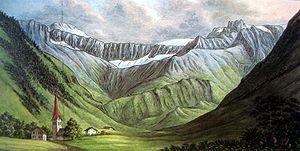
Matt est une localité et une ancienne commune suisse du canton de Glaris, située dans la commune de Glaris Sud.